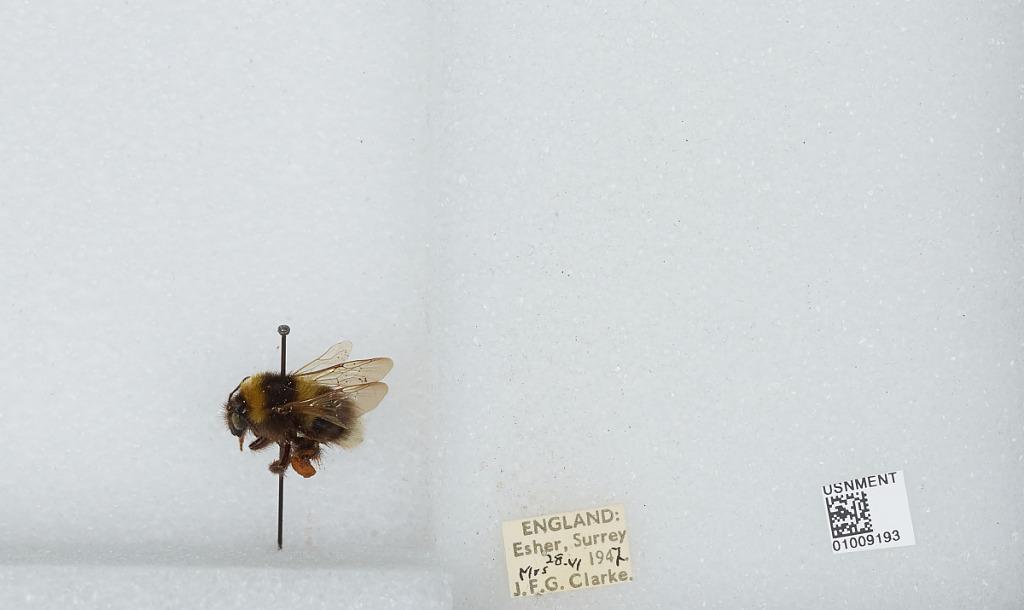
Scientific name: Bombus (Megabombus) hortorum (Linnaeus)
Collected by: J. Clarke
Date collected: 1947-6-28
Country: United Kingdom
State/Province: England
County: Surrey
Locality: Elmbridge; Esher
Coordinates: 51.3692, -0.365